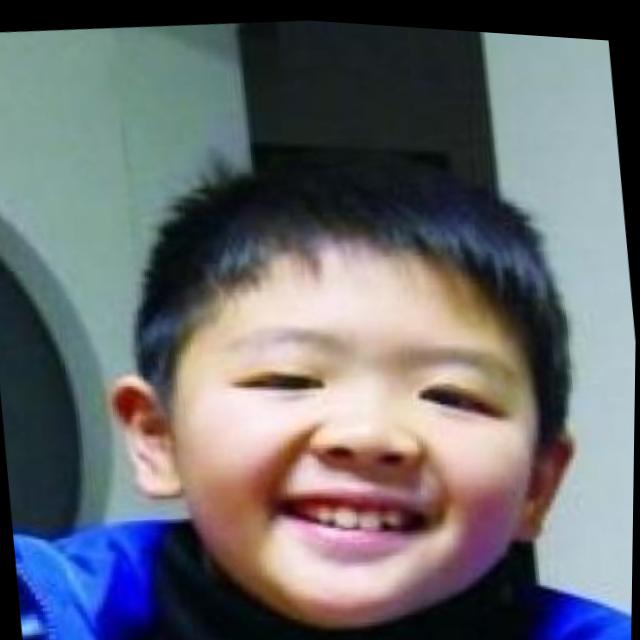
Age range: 0-12